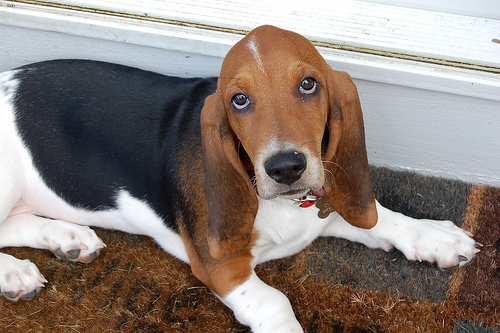
Breed: basset hound